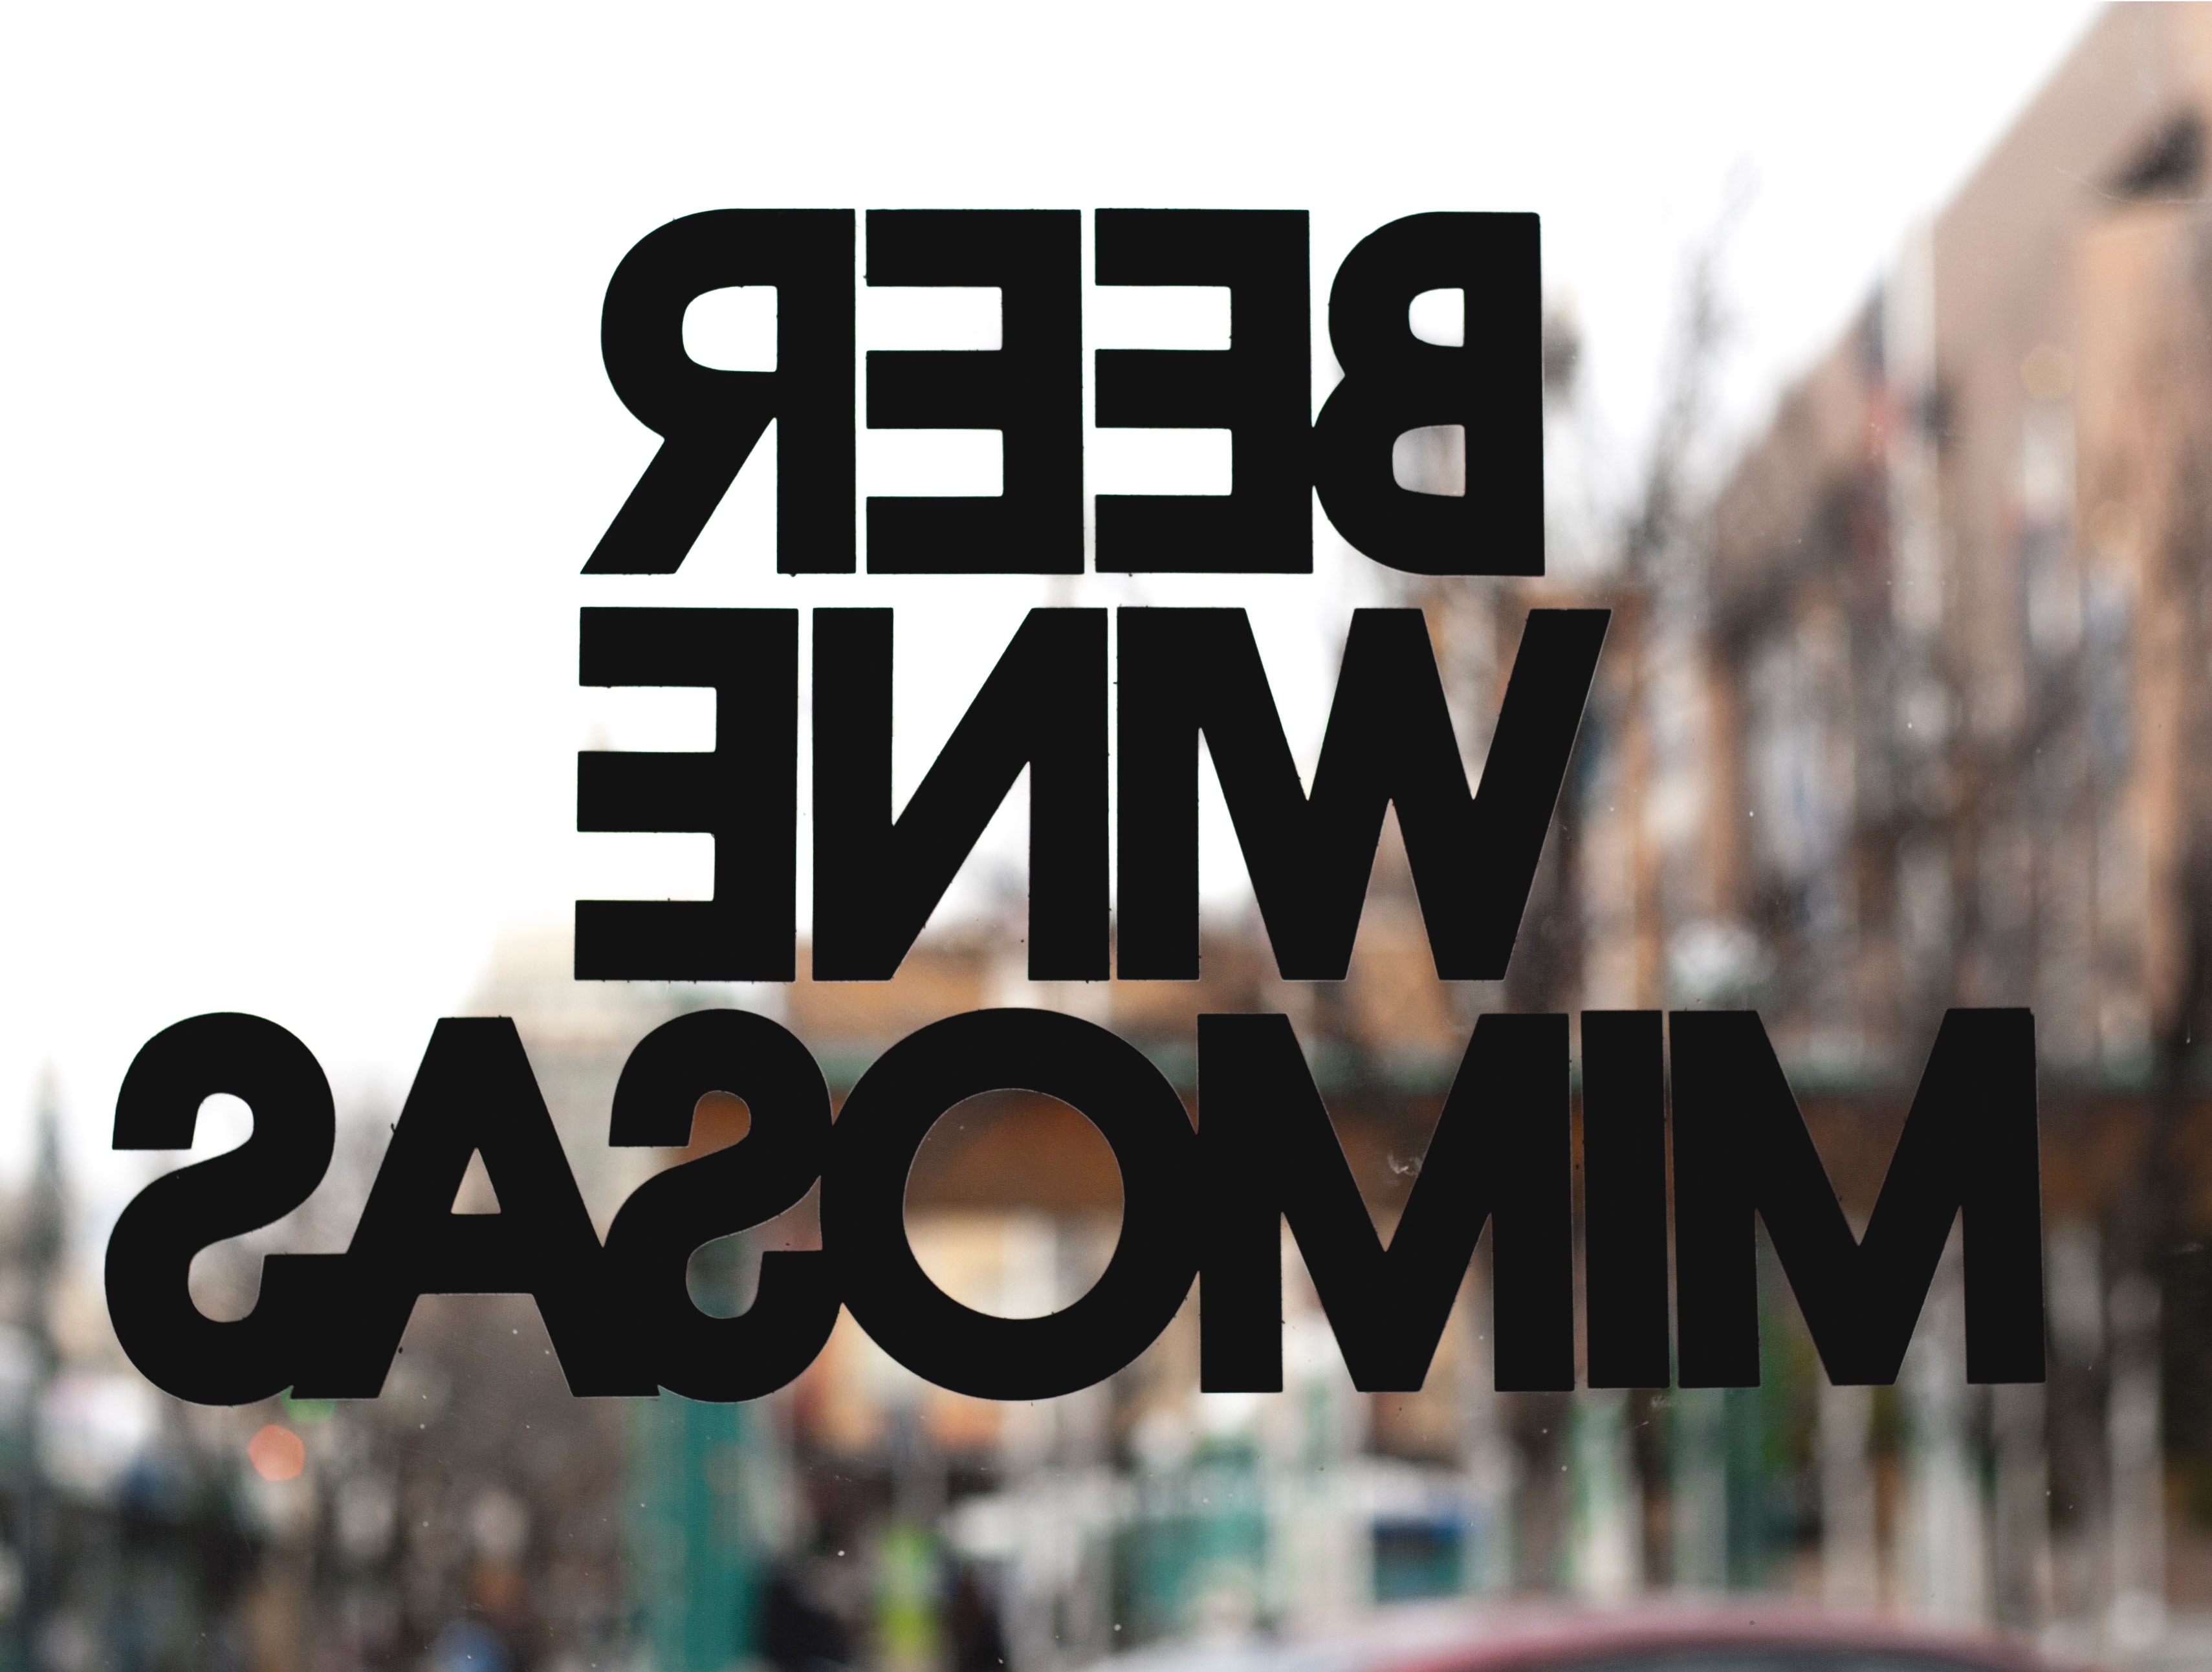
wine, window, advertising, sign, beer, brand, font, advertisement